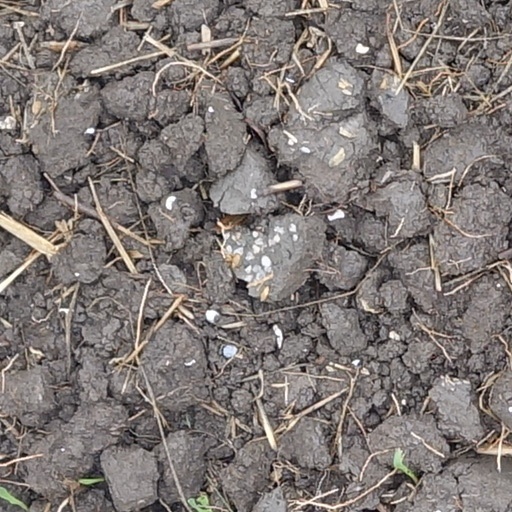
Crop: wheat